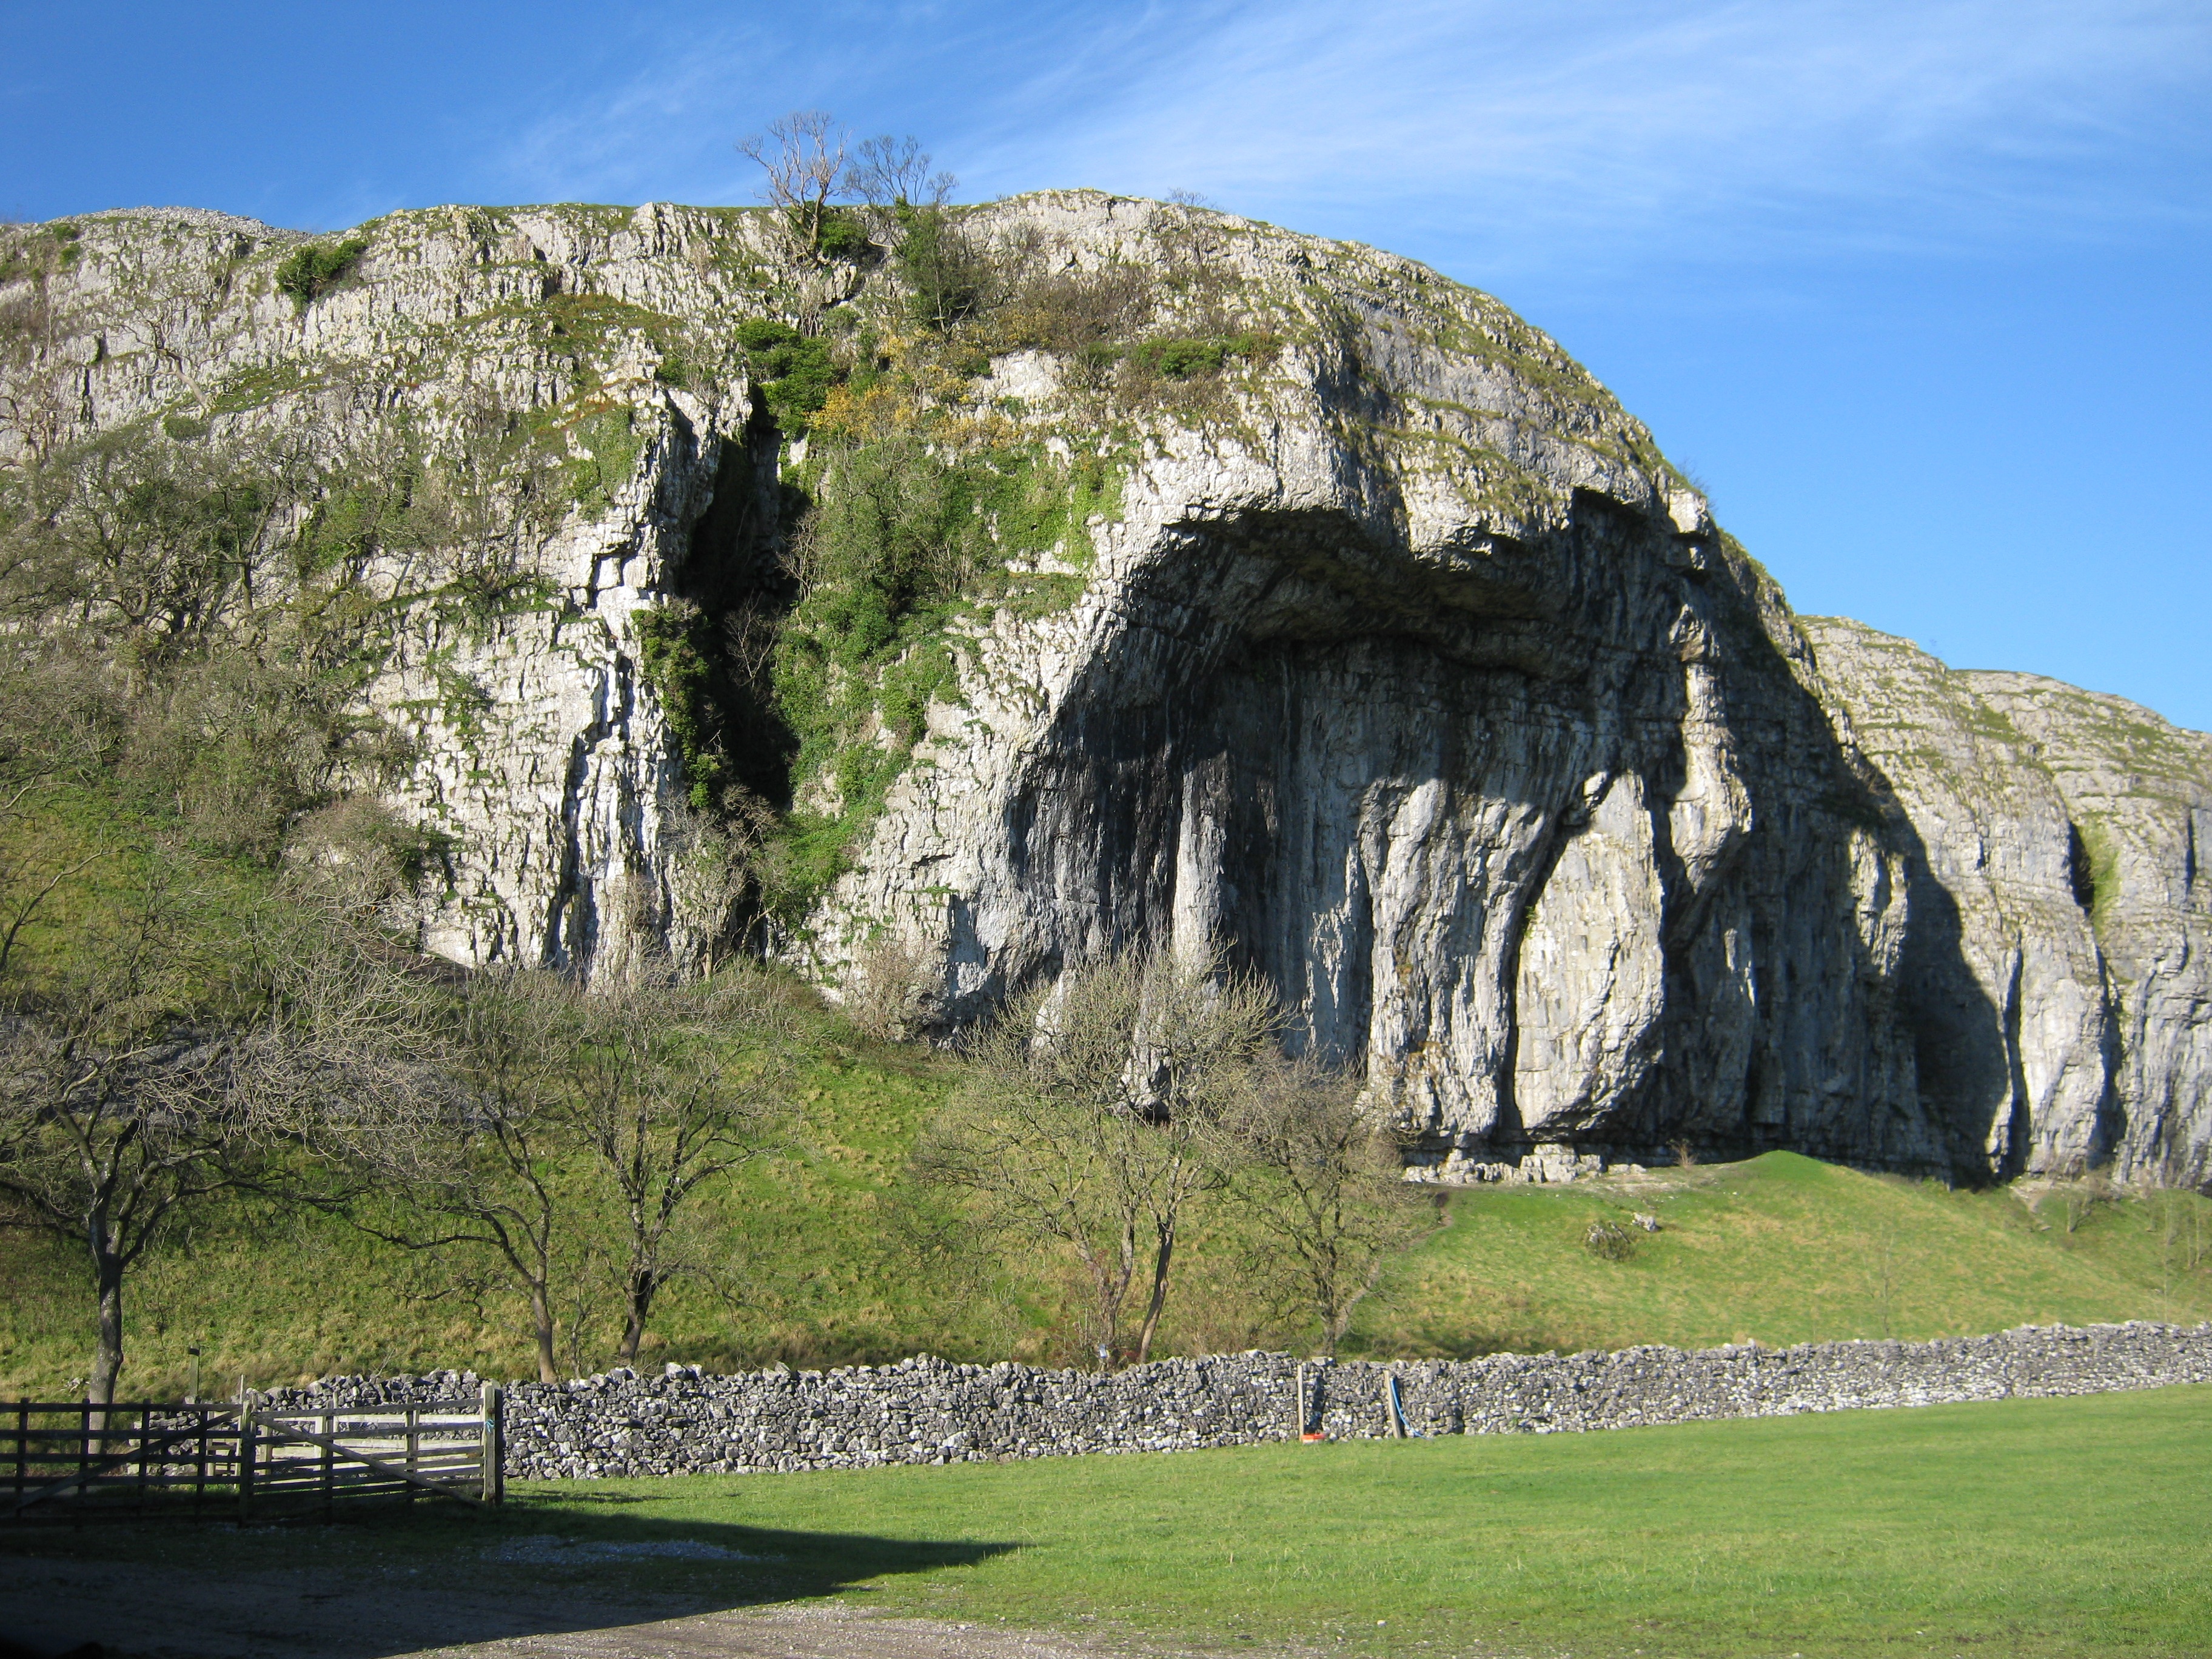
landscape, sea, coast, tree, nature, rock, mountain, sun, meadow, countryside, hill, valley, mountain range, country, summer, formation, cliff, rural, green, landmark, terrain, healthy, national park, outdoors, outside, hills, geology, badlands, plateau, summertime, scene, cape, landform, geographical feature, mountainous landforms